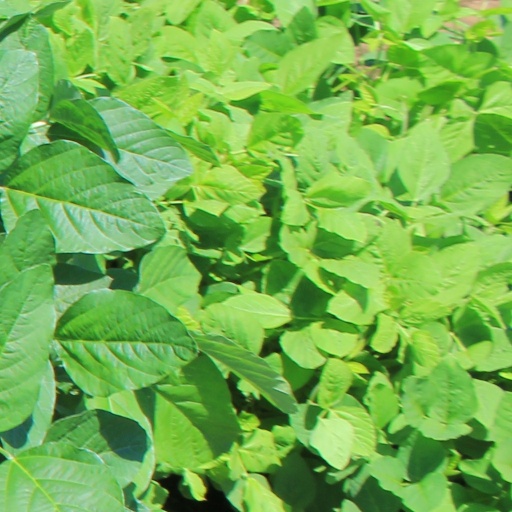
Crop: soybean